Stéphane Mbia

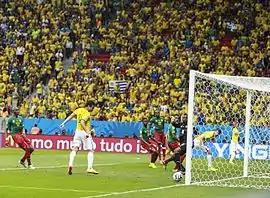
Fred scoring a goal for Brazil as Mbia (left) and goalkeeper Charles Itandje look on alongside their compatriots during a group stage match at the 2014 FIFA World Cup

Mbia has played international football at junior level for Cameroon. He was part of the Cameroon squad that competed in the 2003 FIFA U-17 World Championship in Finland, where his side were eliminated at the group stage.